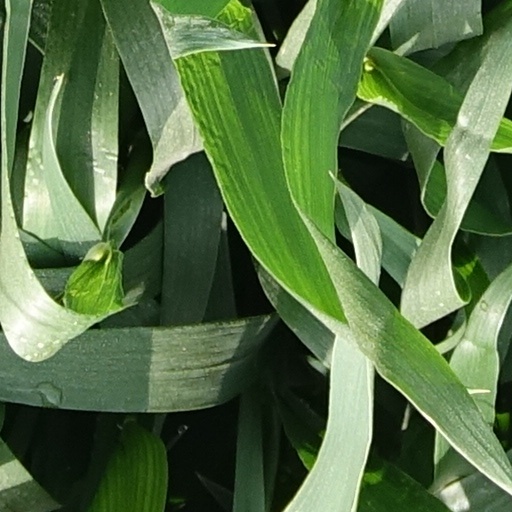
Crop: wheat